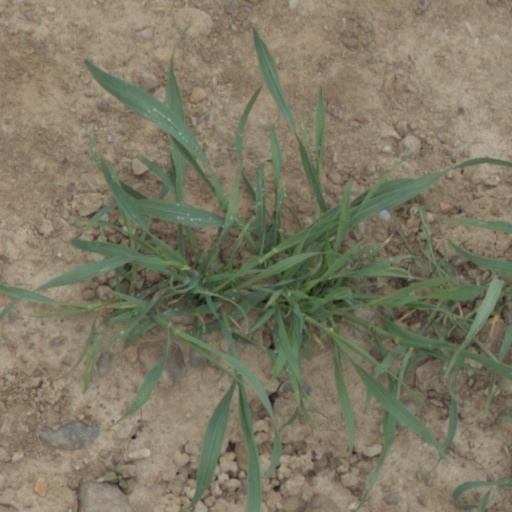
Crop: wheat